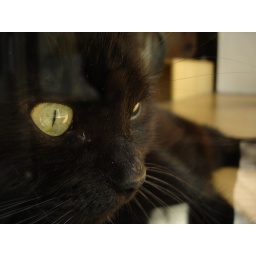
dirty cat in window